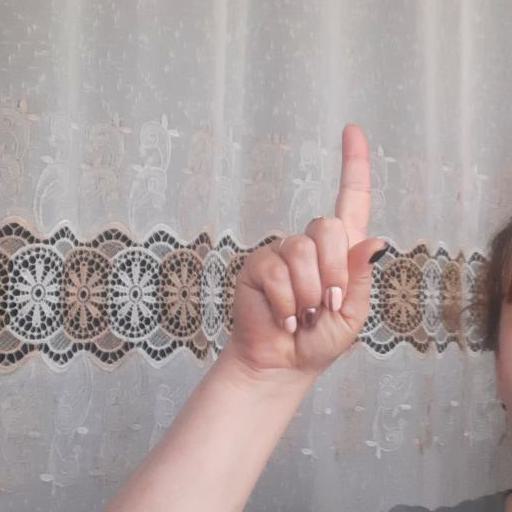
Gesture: one